New York Historical

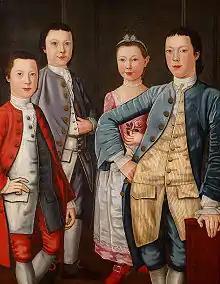
"The Rapalje Children", John Durand, 1768. Collection of the New York Historical.

The Society operates a website showing many images from its collection. In 2015, it announced the digitization and posting of over a thousand negatives by photographer Robert L. Bracklow from the late 19th and early 20th centuries.